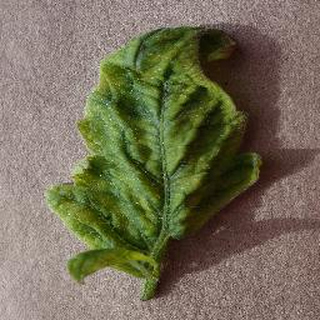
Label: tomato_yellow_leaf_curl_virus